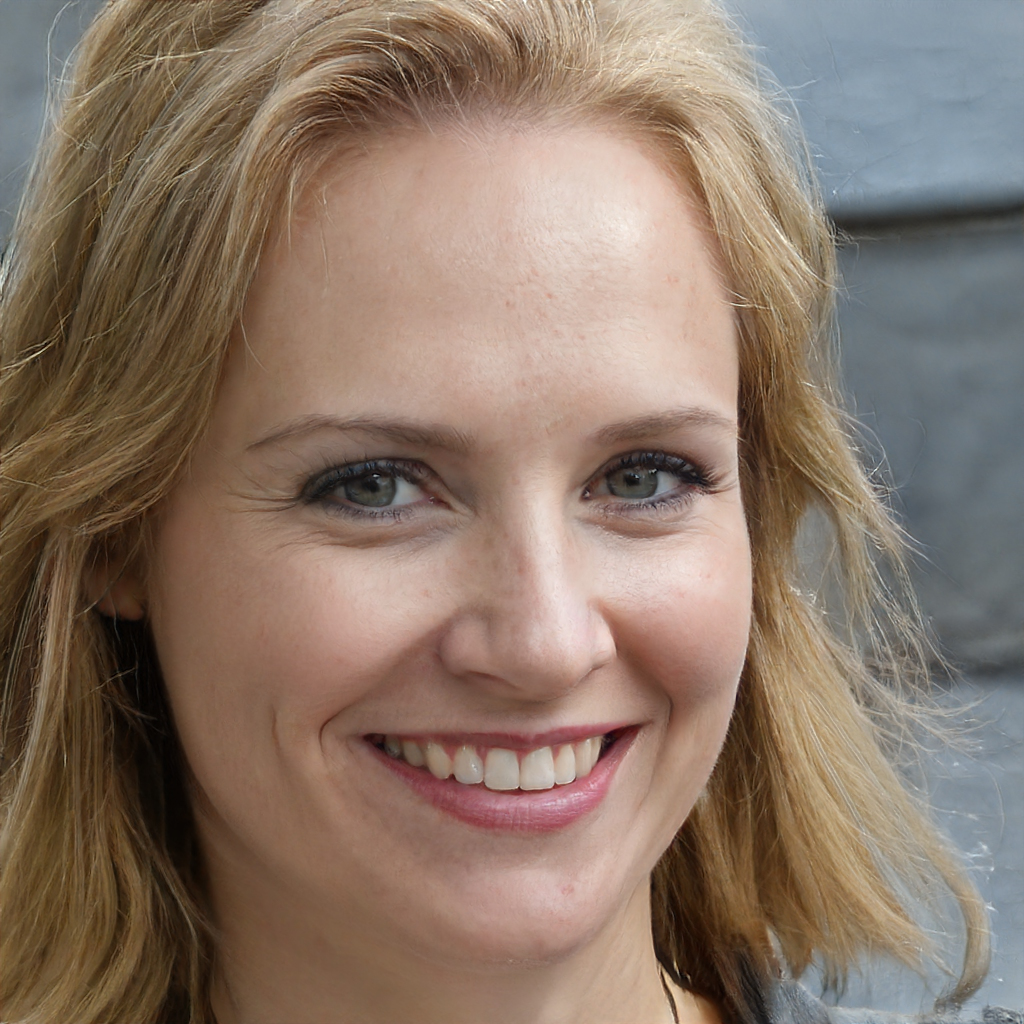
Label: Colored